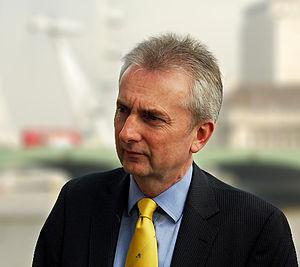
La circonscription de Warwick et Leamington est une circonscription électorale anglaise située dans le Warwickshire, et représentée à la Chambre des Communes du Parlement britannique.